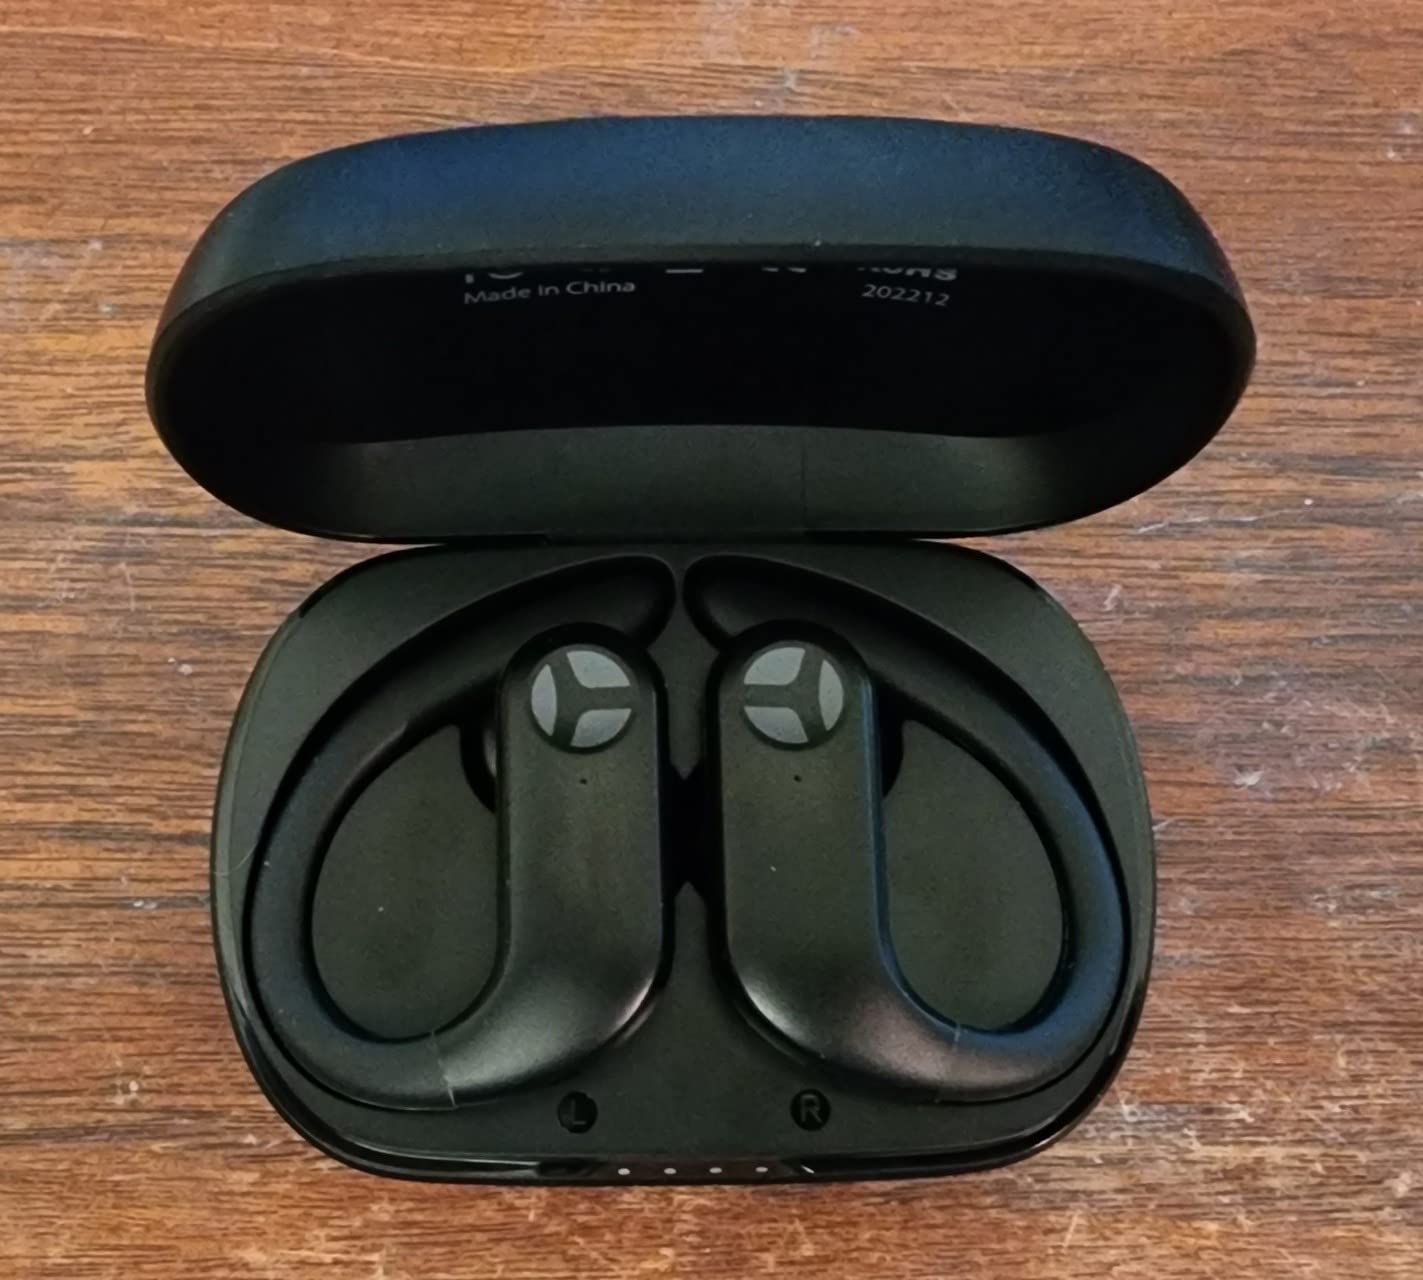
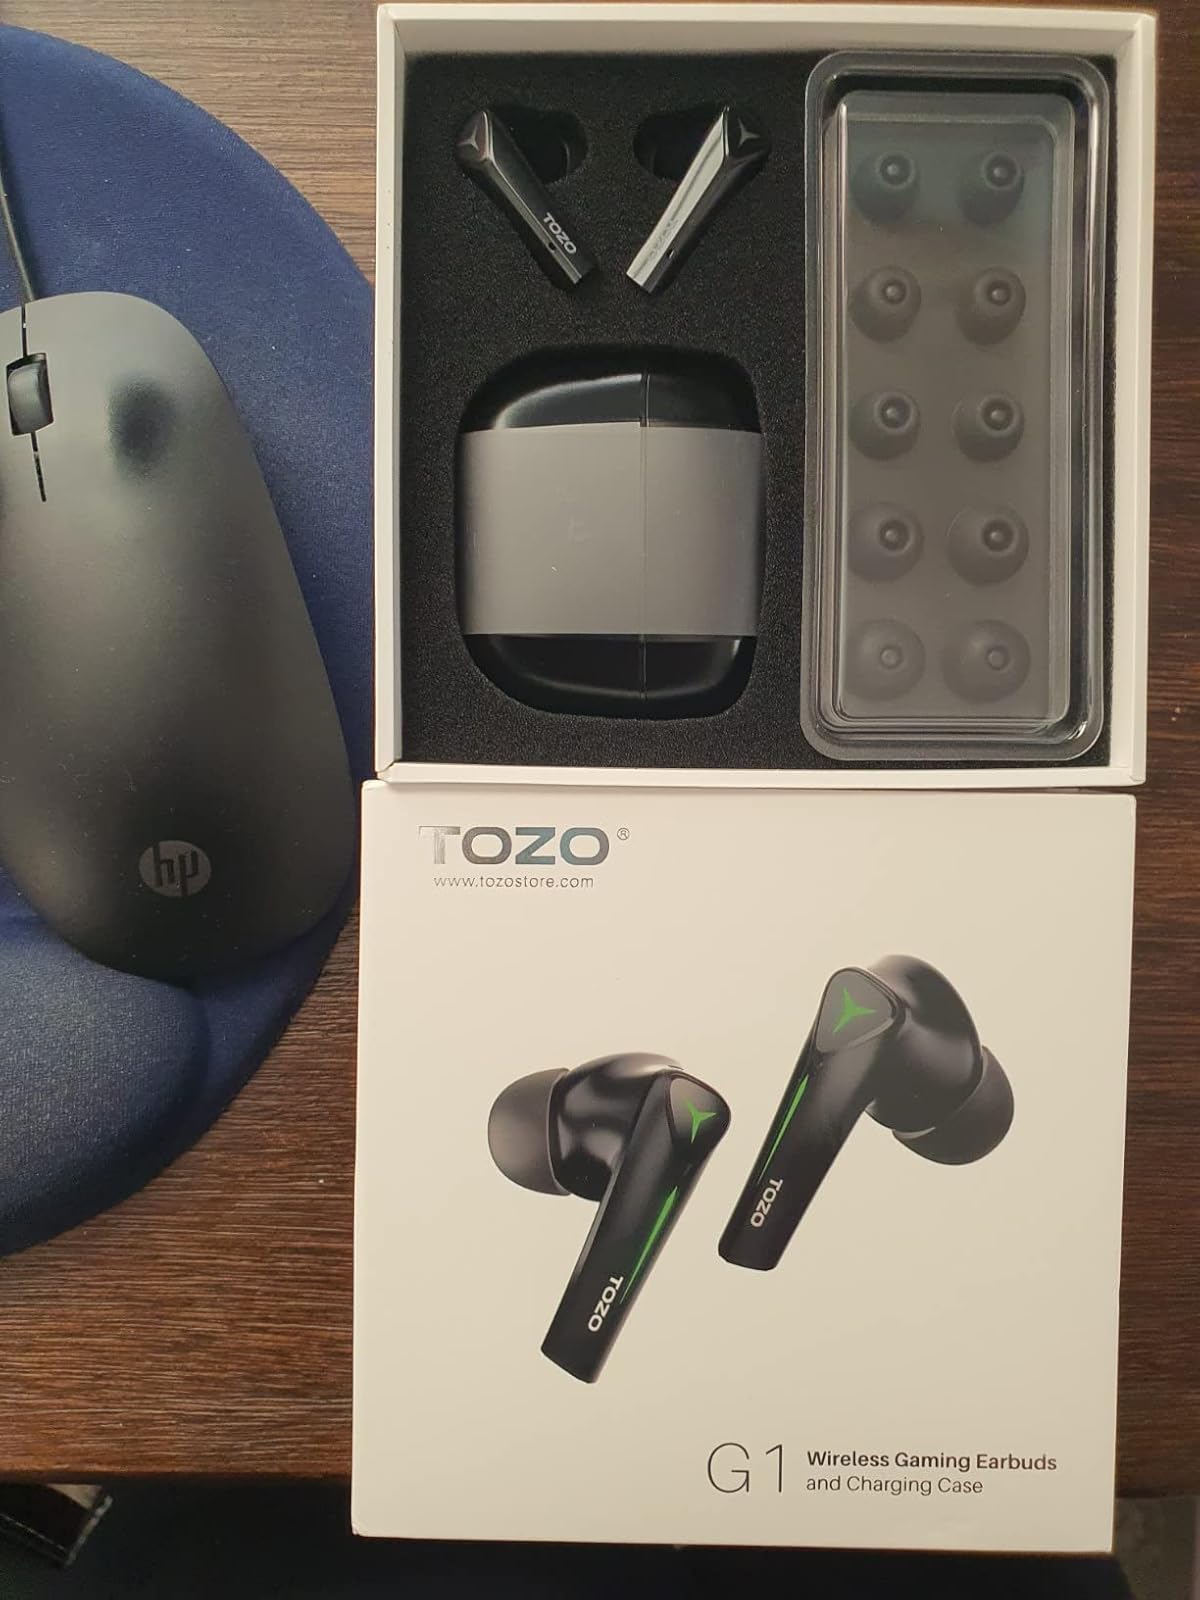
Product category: earbuds
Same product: no